Anna Palk

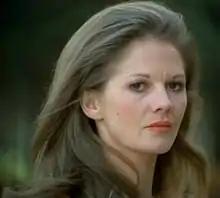

Born in Looe, Cornwall, Palk was educated at Rise Hall Convent in the East Riding of Yorkshire, then trained as an actress at the Royal Academy of Dramatic Art in London. She made her professional debut in August 1961, appearing in Lawrence Durrell's "Sappho" at the Edinburgh Festival, then gained repertory experience at Bristol, Leatherhead, Derby, Newcastle upon Tyne and Leeds. She spent a year in a major West End revival of Noël Coward's "Present Laughter" (1965–66), playing opposite Nigel Patrick and Phyllis Calvert, and subsequently appeared in the first UK production of David Mamet's "Sexual Perversity in Chicago" (1977–78).